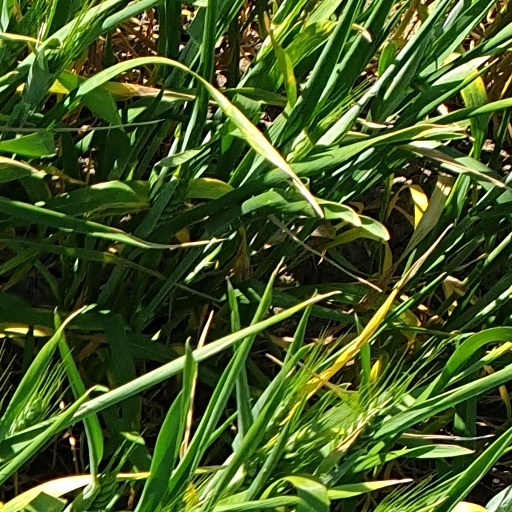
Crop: wheat